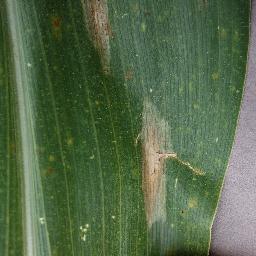
Label: Corn_(Maize)___Northern_Leaf_Blight